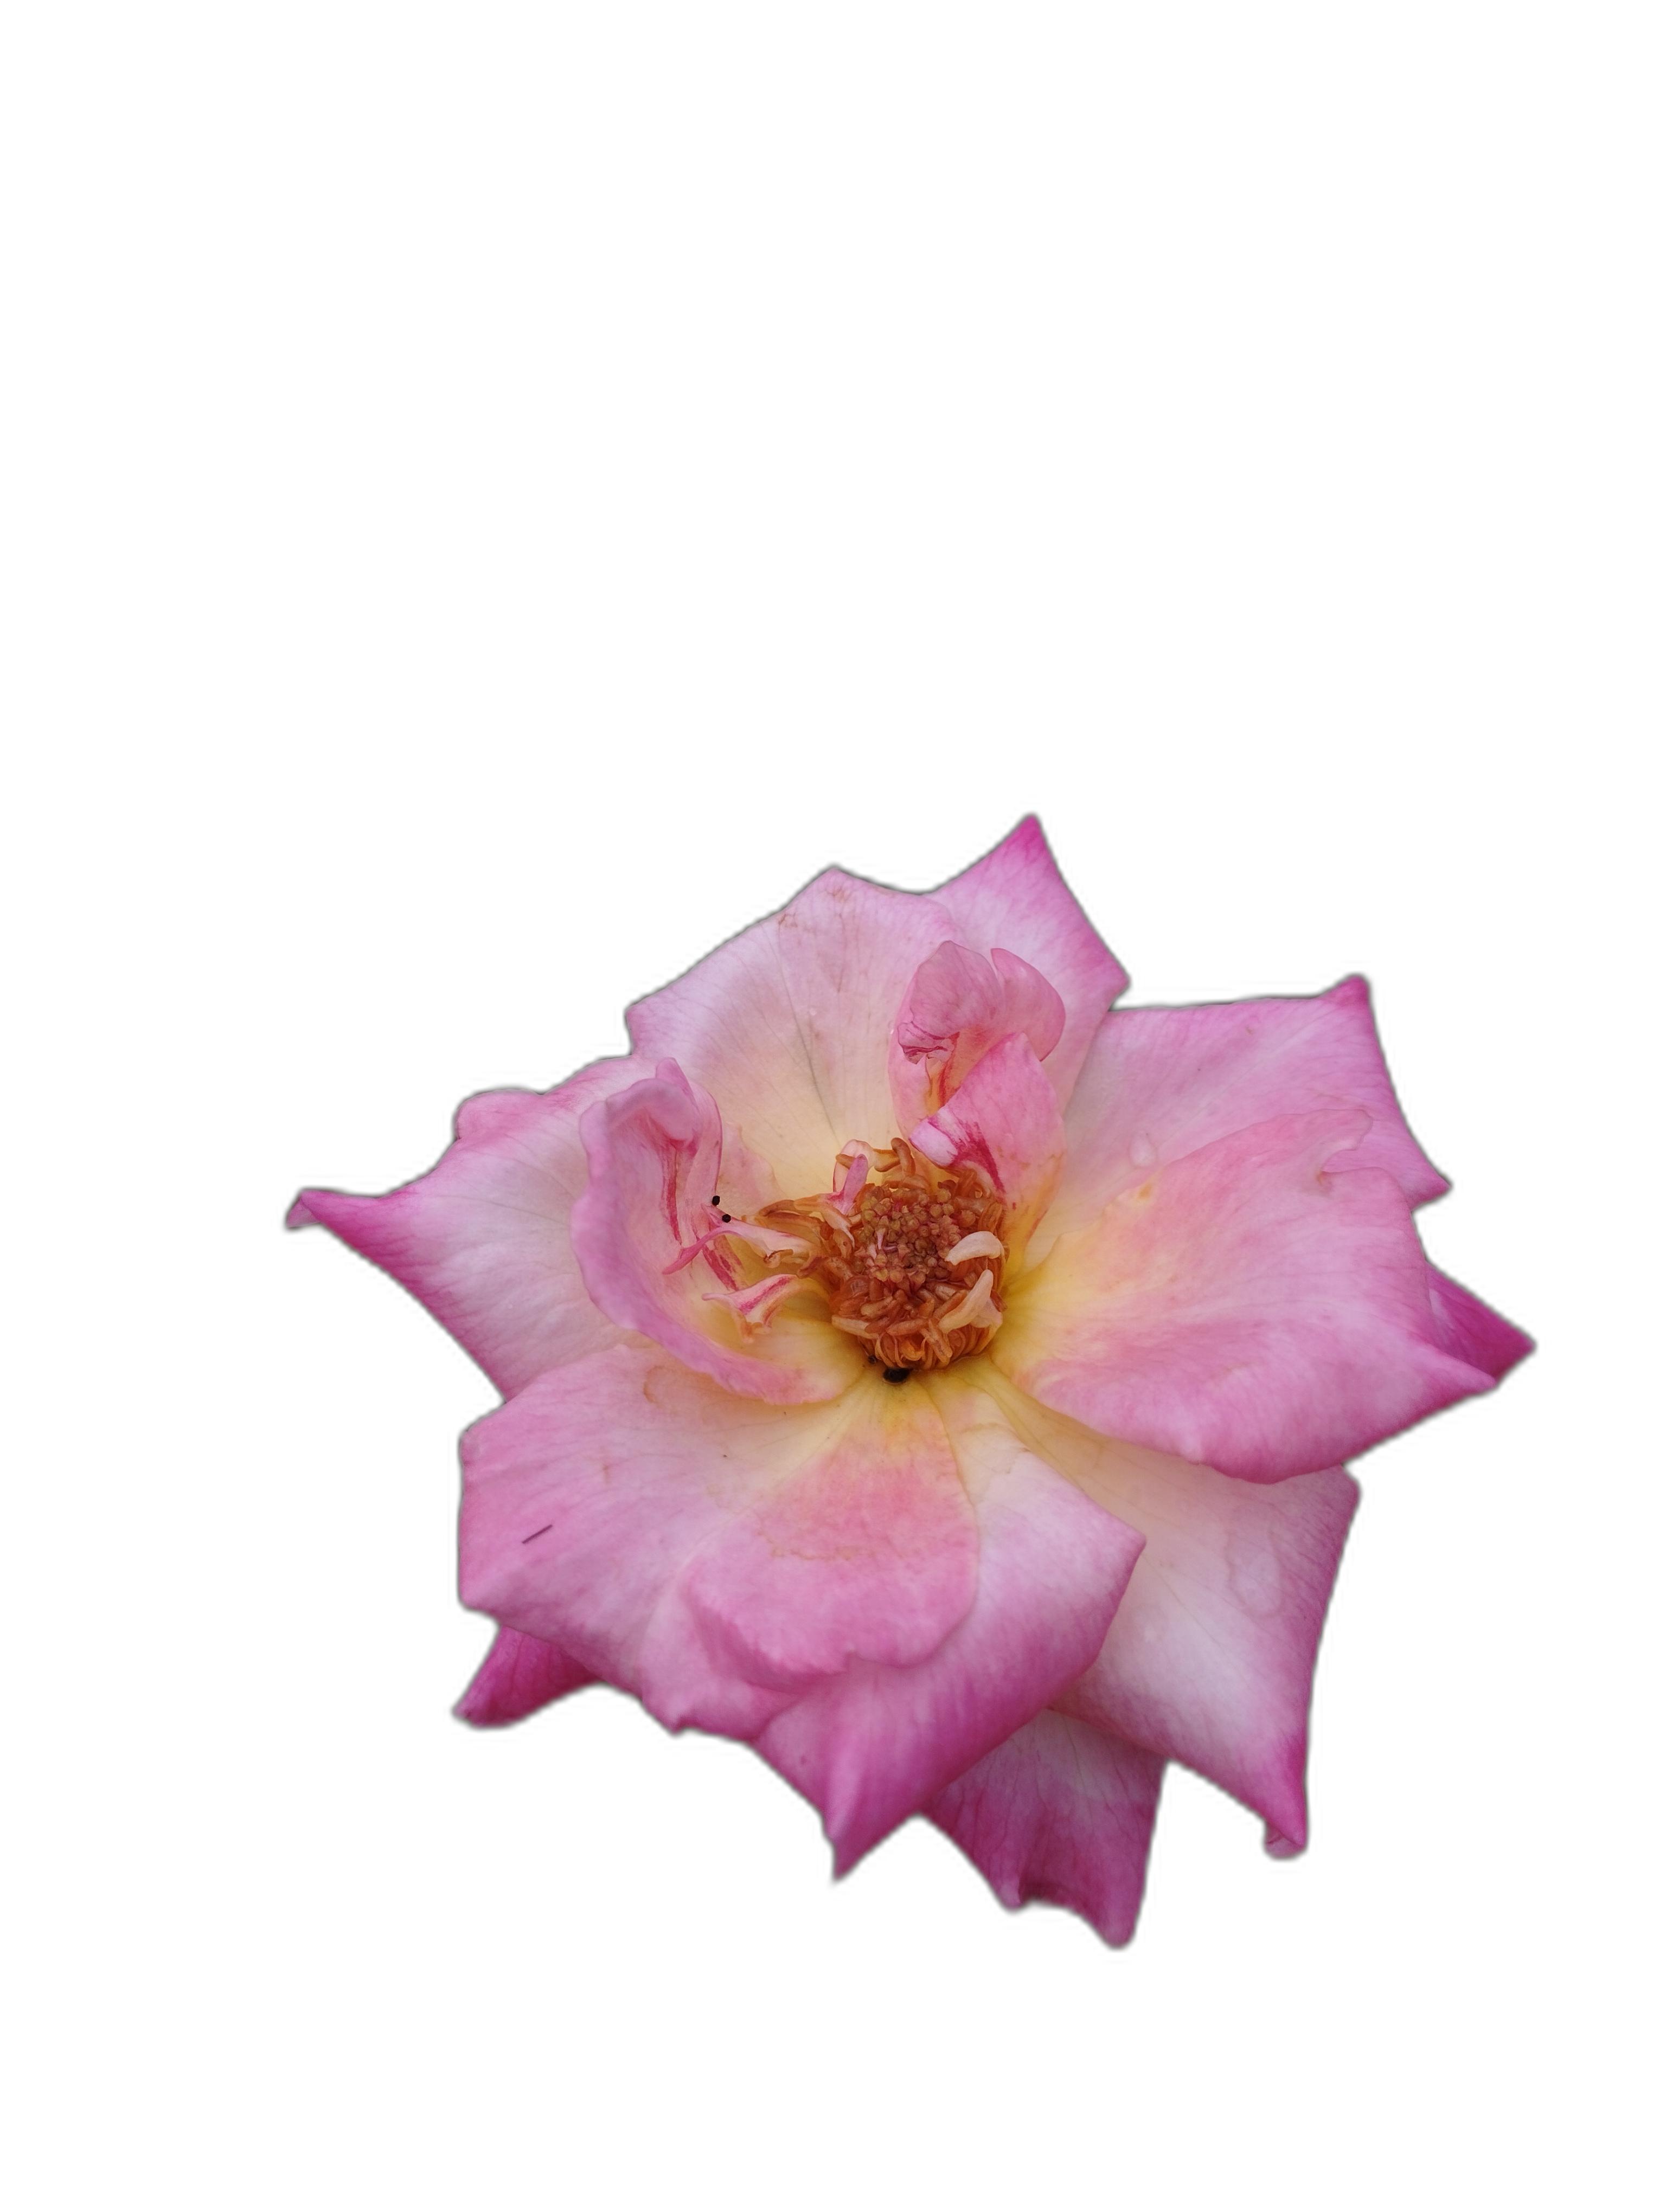
Label: Rose